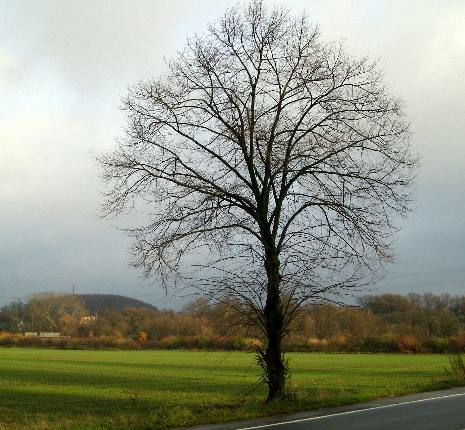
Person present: No